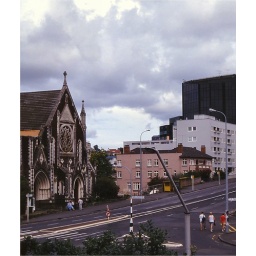
A shot out the window of the Auckland University Geology Dept's lounge - around 1987